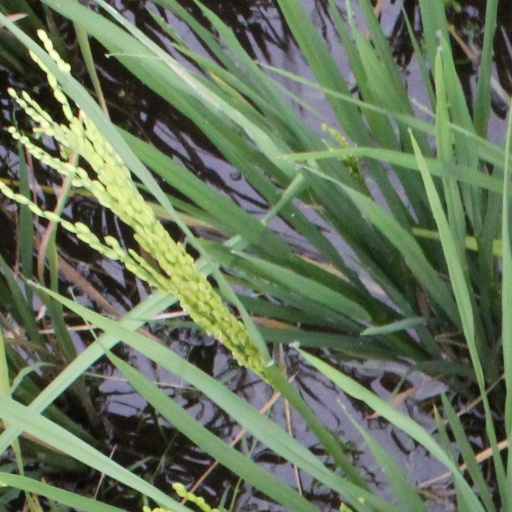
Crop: rice